Cove Mountain (conservation area)

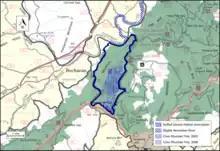
Boundary of the Cove Mountain wildland in the Jefferson National Forest as identified by the Wilderness Society.

The area is located in the Appalachian Mountains of Southwestern Virginia about 4 miles east of Buchanan, Virginia, between the James River on the north, Va 43 on the west, the Blue Ridge Parkway on the south and McFalls Creek Rd (Va 618) on the east.